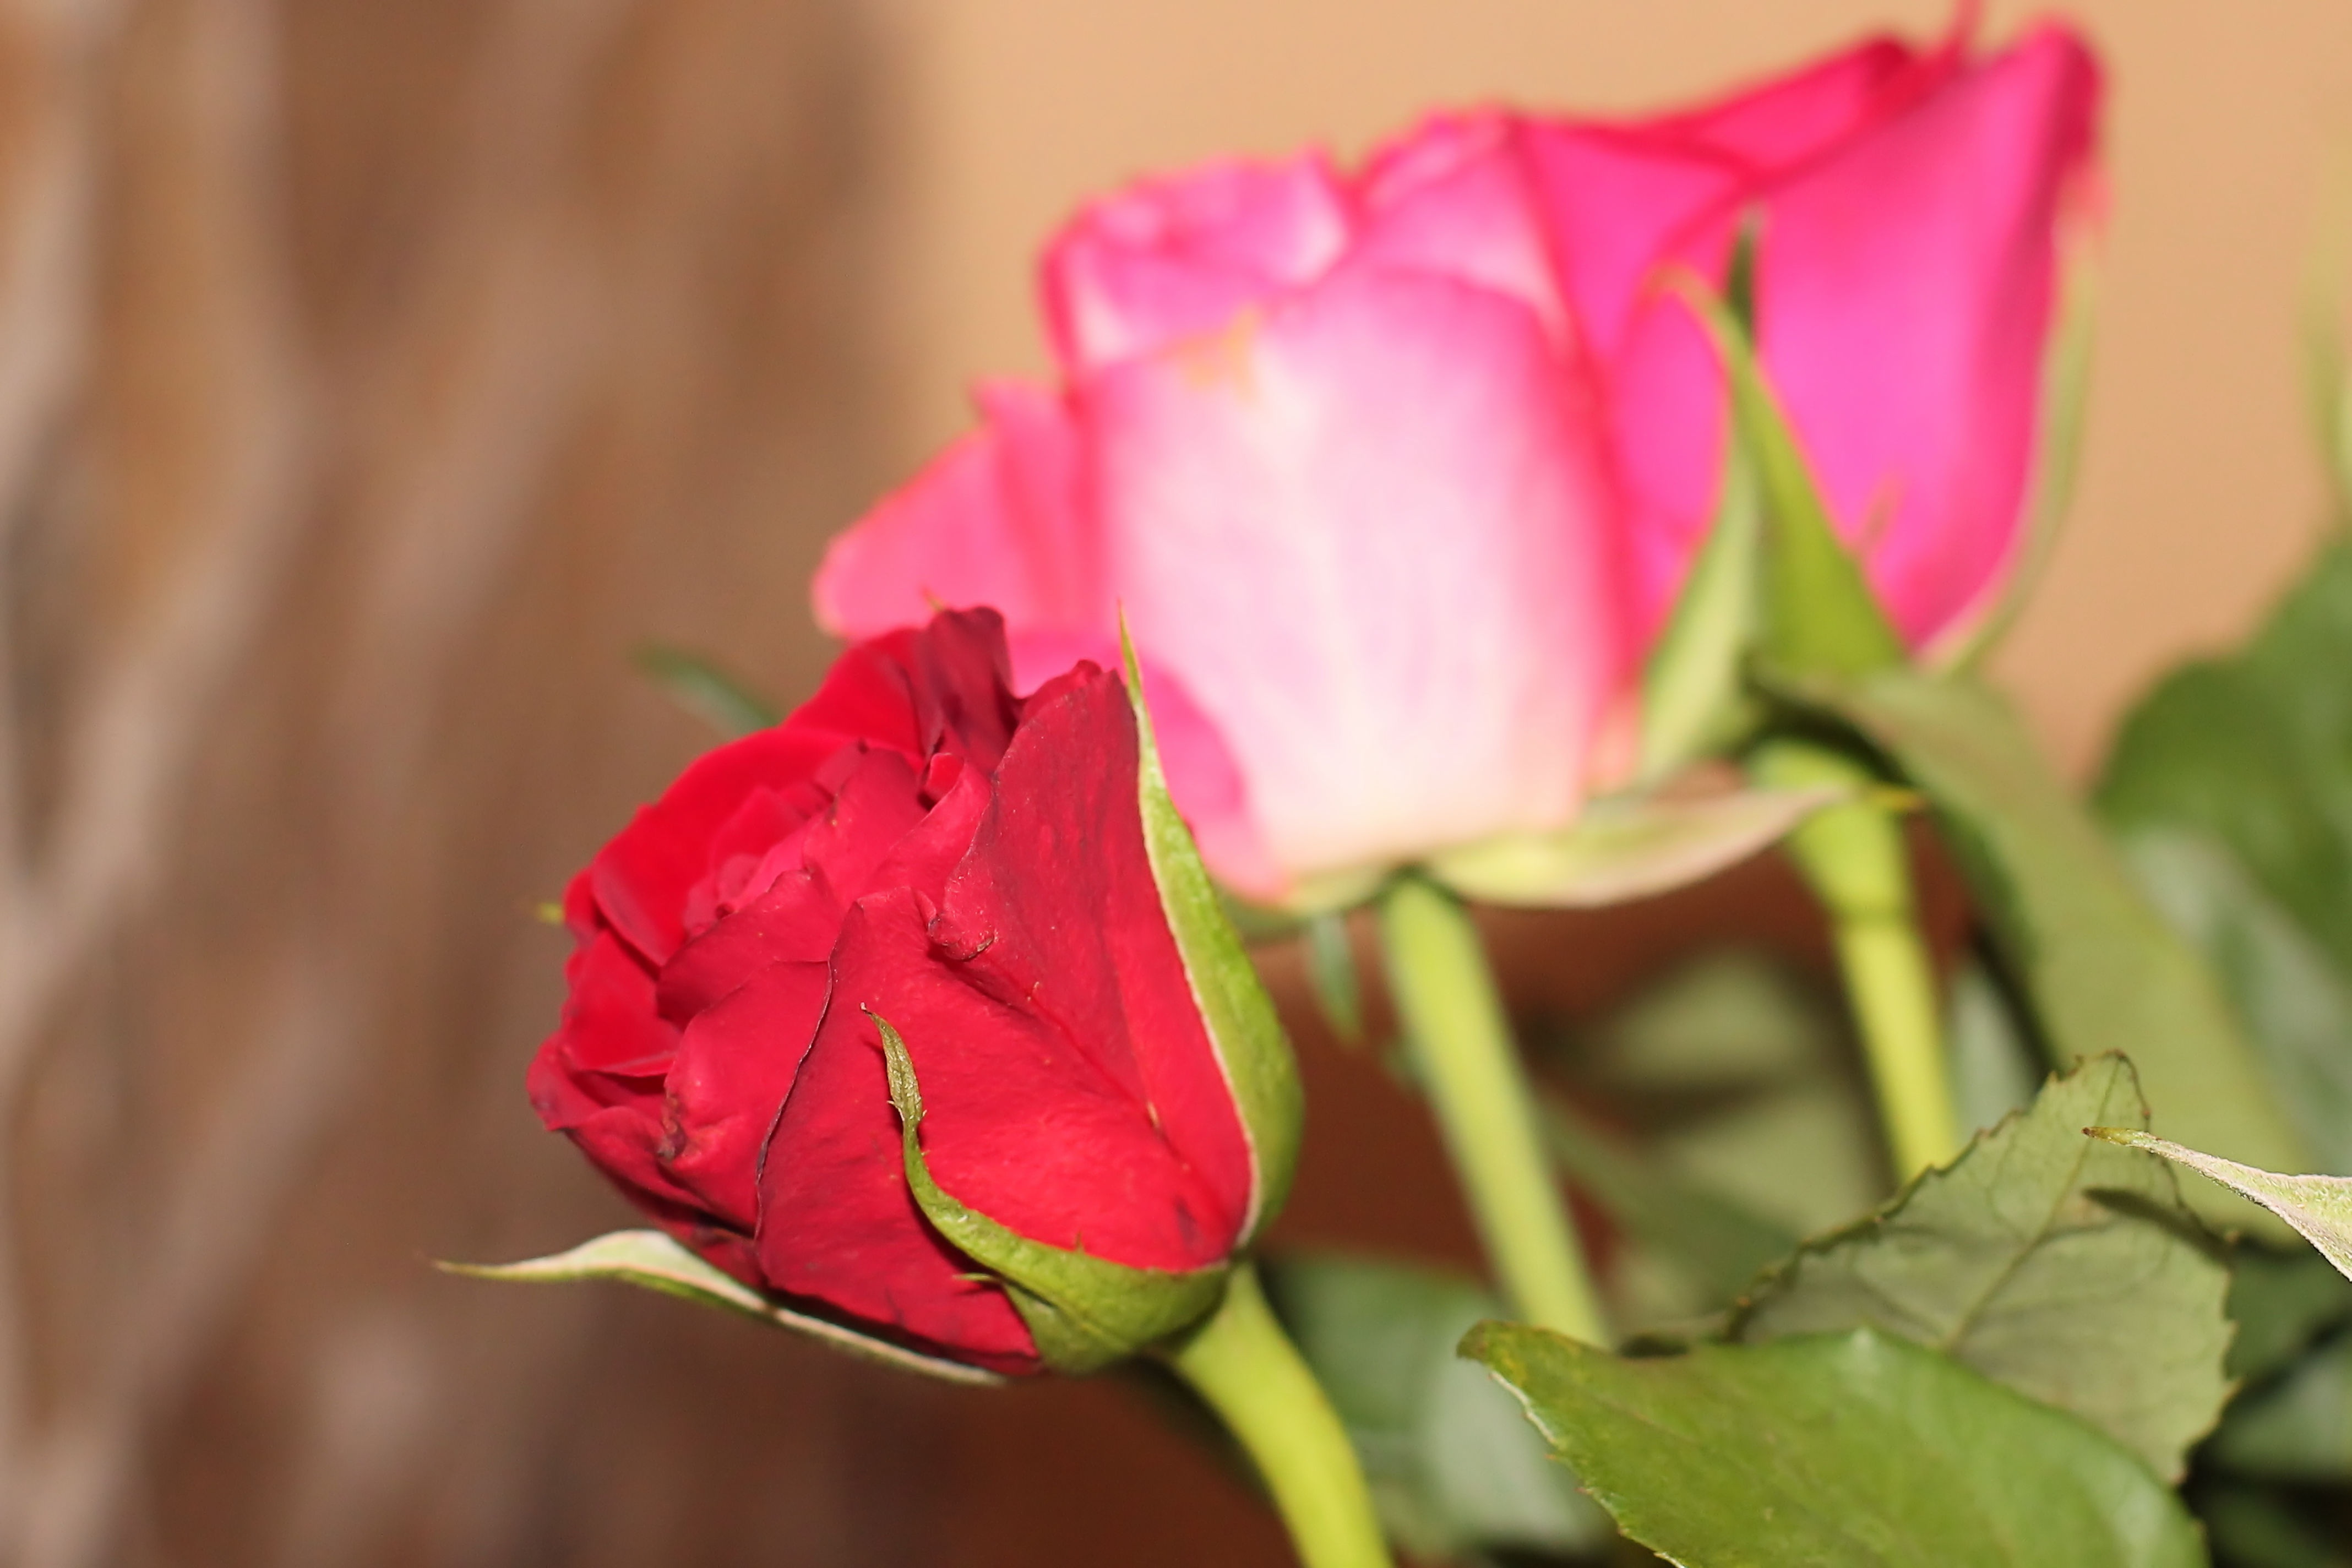
blossom, plant, flower, petal, bouquet, rose, red, pink, flora, red rose, flowers, close up, roses, bud, bouquet of roses, macro photography, rose flower, flowering plant, garden roses, rose family, plant stem, land plant, rose order